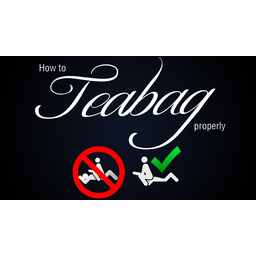
Label: trash